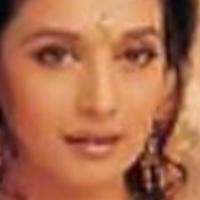
Age group: age 21-30